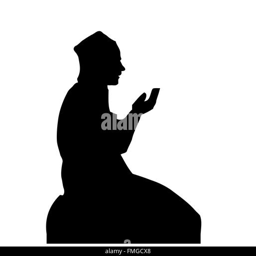
silhouette of a praying man